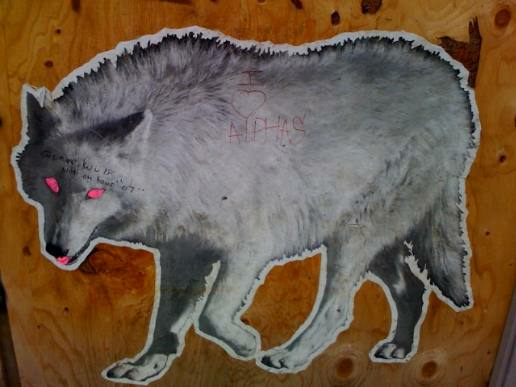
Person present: No